Notre-Dame de la Garde

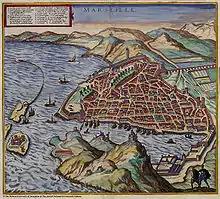
Map of Marseille in 1575, with Notre-Dame de la Garde fort in the foreground. Braun and Hogenberg, Civitates Orbis Terrarum, II-12

The Chateau d'If was finished in 1531, while Notre-Dame de la Garde was not completed until 1536, when it was used to help repel the troops of Charles Quint. It was built using stone from Cap Couronne, as well as materials from buildings outside the ramparts of the demolished city to keep them from providing shelter to enemy troops. Among these was the monastery of the Mineurs brothers where Louis of Toulouse was buried near the and Cours Saint-Louis.